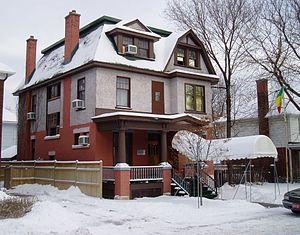
Voici les représentations diplomatiques du Sénégal à l'étranger :